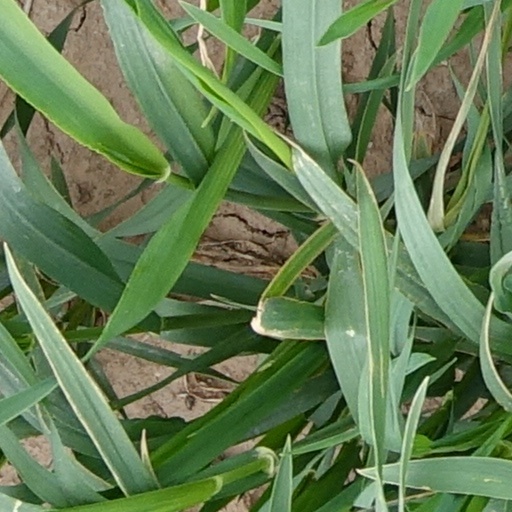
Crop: wheat